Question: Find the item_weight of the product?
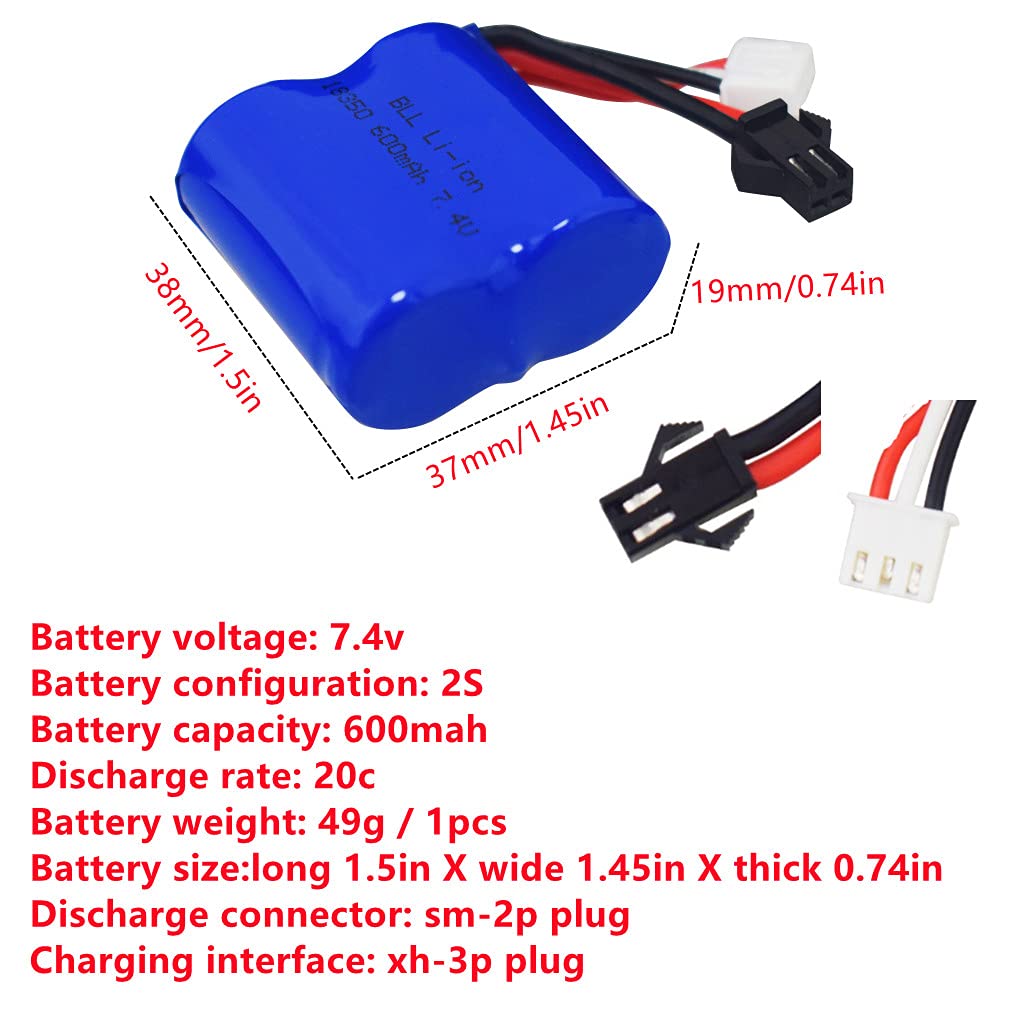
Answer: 49.0 gram